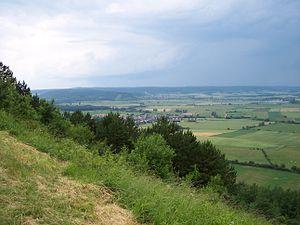
La côte de Meuse vue depuis la Côte Saint-Germain, près de Dun-sur-Meuse, Meuse, Lorraine, France."
Les côtes de Meuse sont situées à l'ouest de la Lorraine. La plus grande partie des côtes fait partie du parc naturel régional de Lorraine.
France nature environnement est la fédération française des associations de protection de la nature et de l'environnement. Créée en 1968 sous le nom de Fédération française des sociétés de protection de la nature, elle est reconnue d'utilité publique en 1976. Elle est la porte-parole d'un mouvement de trois mille associations, regroupées au sein de quatre-vingts organisations adhérentes, en métropole et outre-mer. Le logo de la Fédération est le hérisson, sa signature est « Partout où la nature a besoin de nous ».
La Lorraine est une région historique et culturelle du nord-est de la France à la frontière avec la Belgique, le Luxembourg et l'Allemagne. Elle est constituée des départements de Meurthe-et-Moselle, de la Meuse, de la Moselle et des Vosges. Son nom est hérité de Lothaire II de Lotharingie et ses habitants sont appelés les Lorrains.